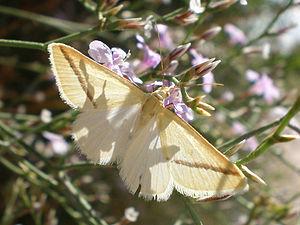
Cet article recense les hétérocères de l'île de La Réunion.